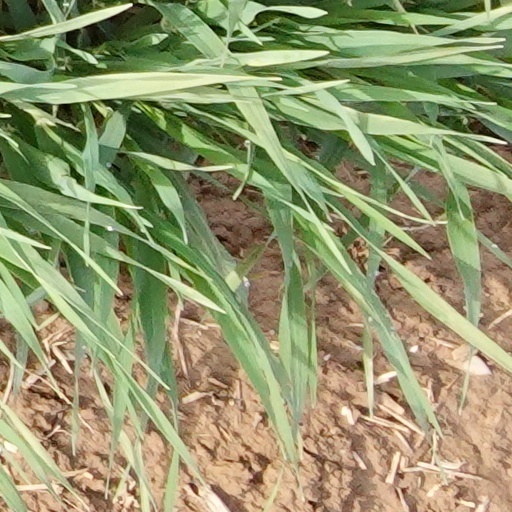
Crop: wheat